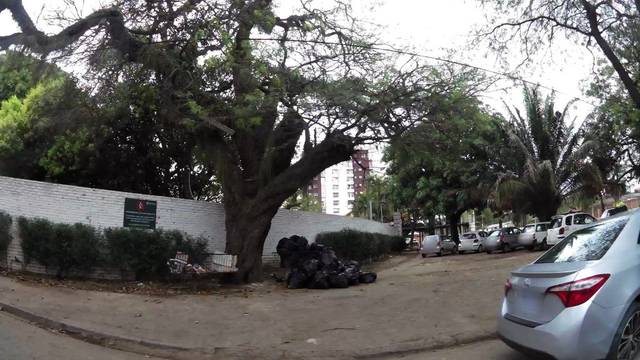
Region: Bolivia
Coordinates: -17.778, -63.161